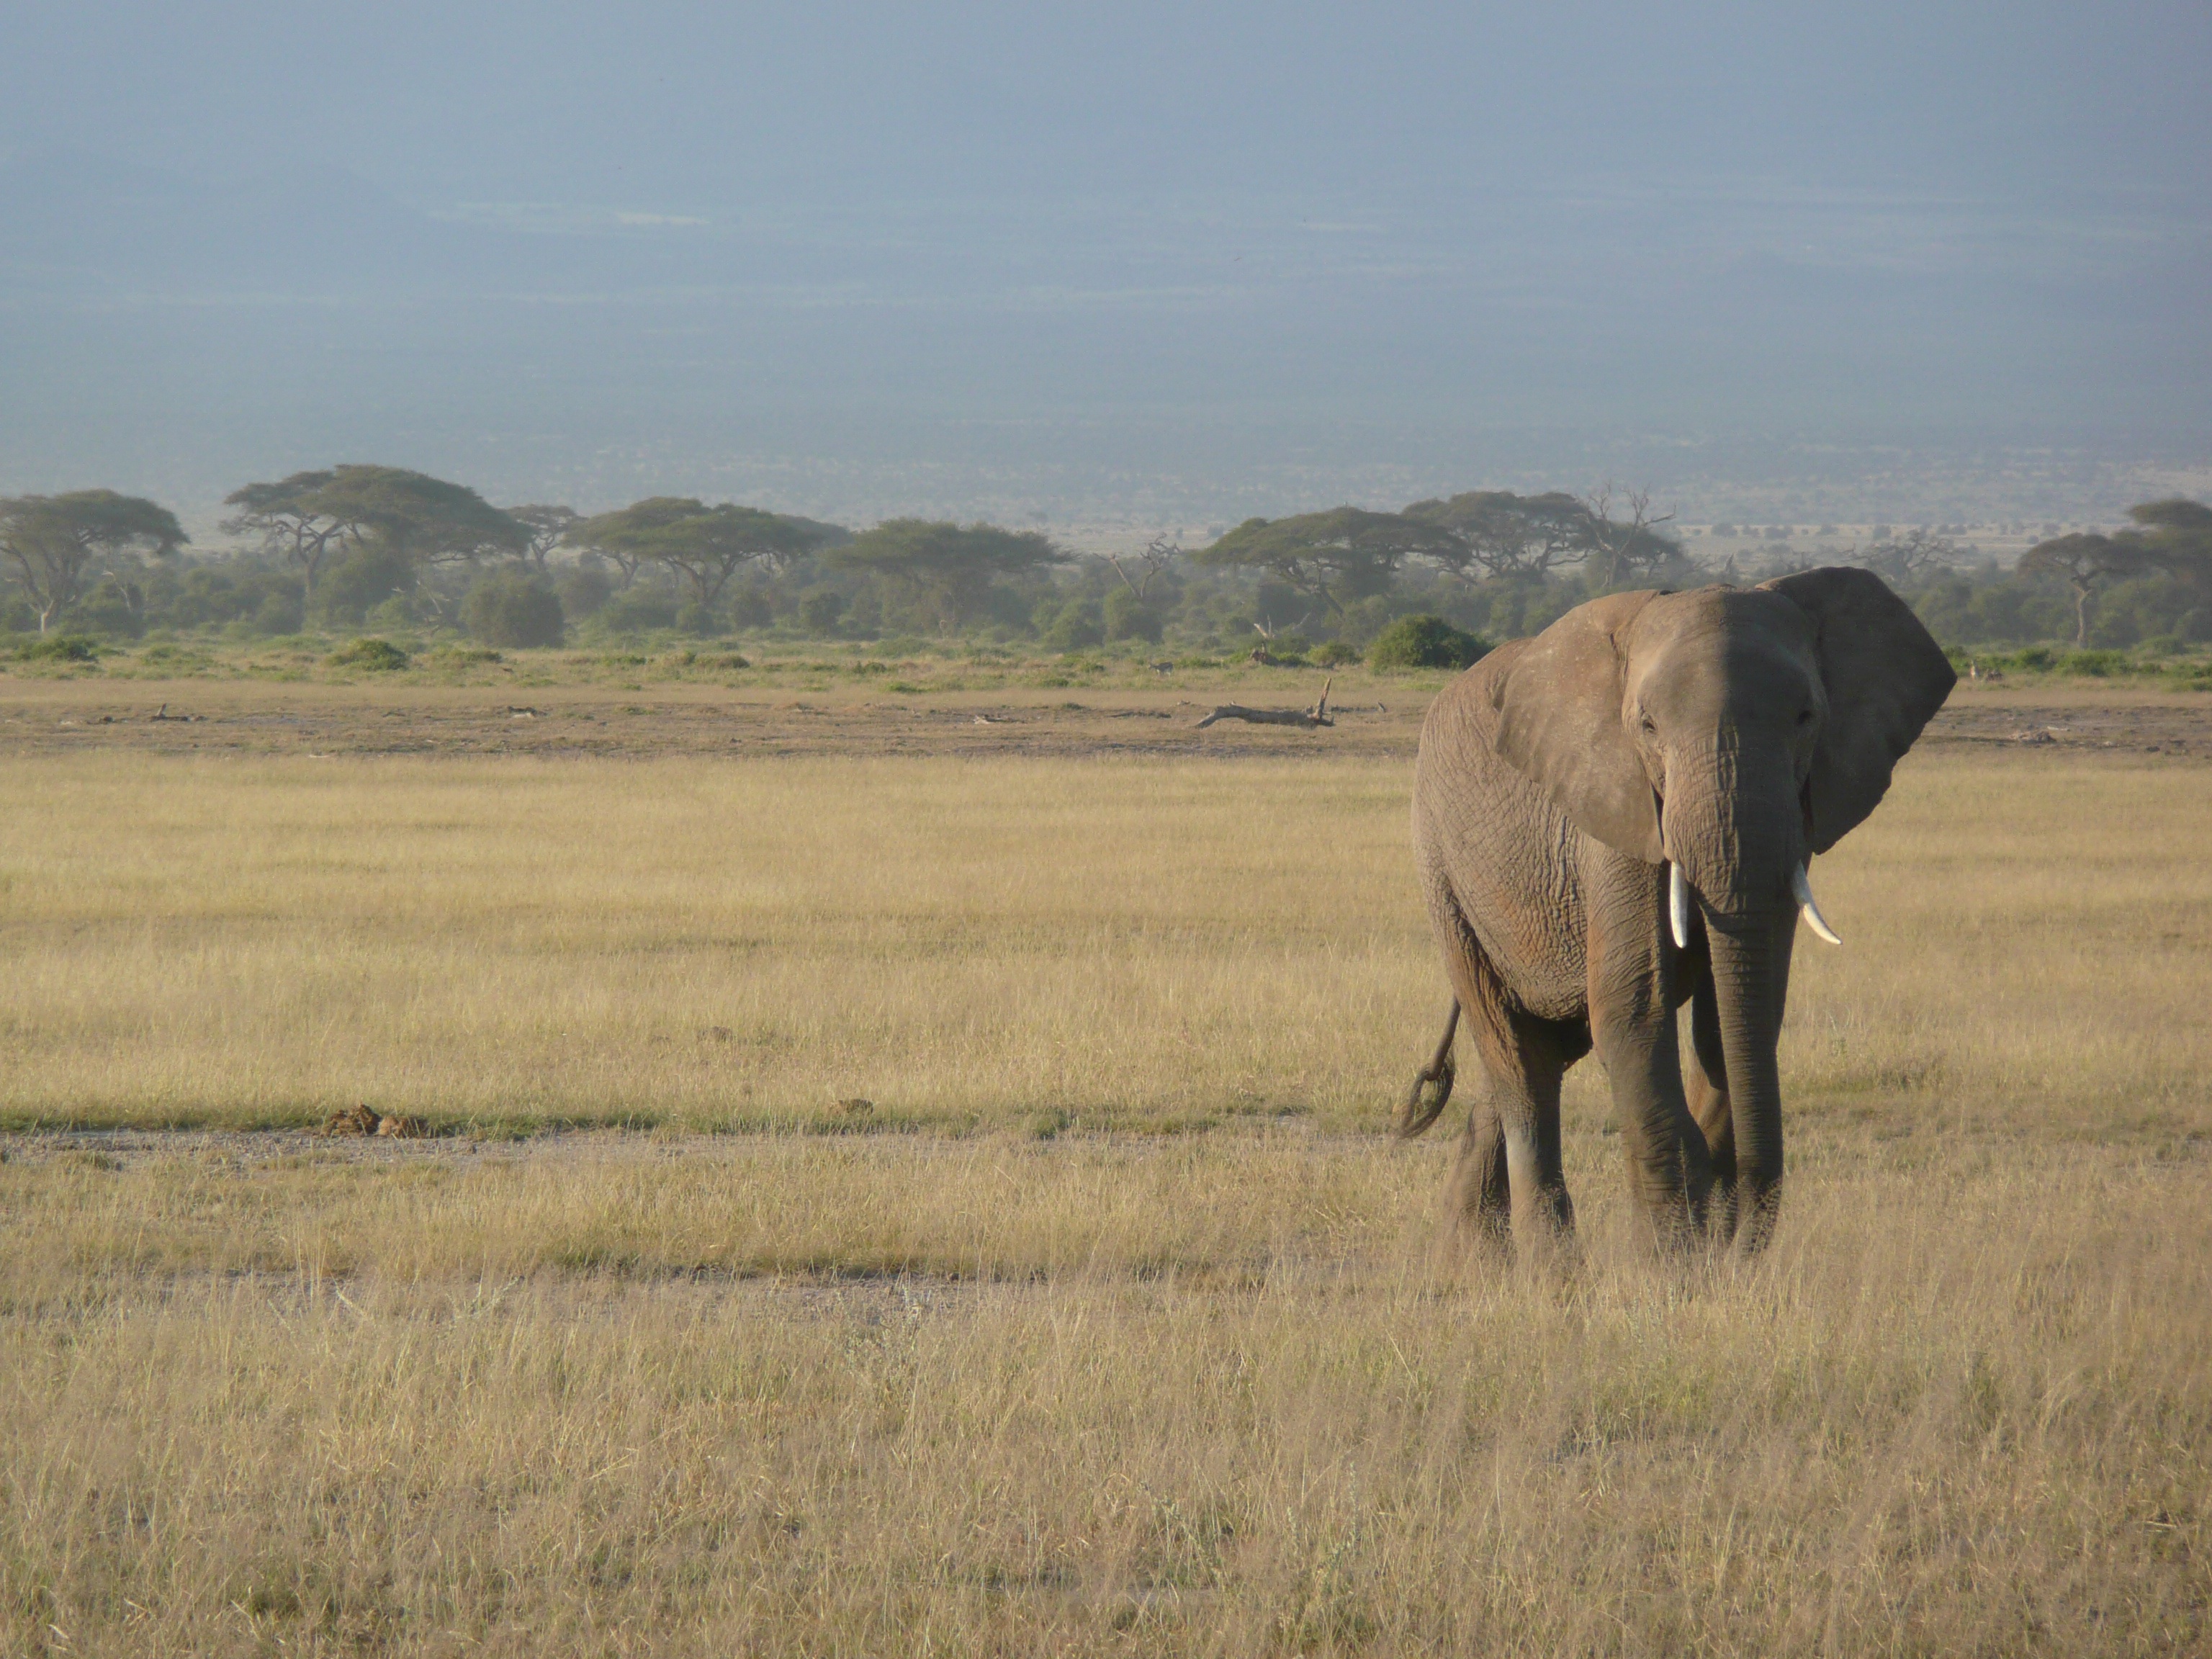
nature, prairie, adventure, trunk, animal, wildlife, wild, herd, pasture, grazing, africa, mammal, fauna, savanna, plain, elephant, savannah, grassland, habitat, safari, ecosystem, kenya, steppe, indian elephant, african elephant, natural environment, elephants and mammoths